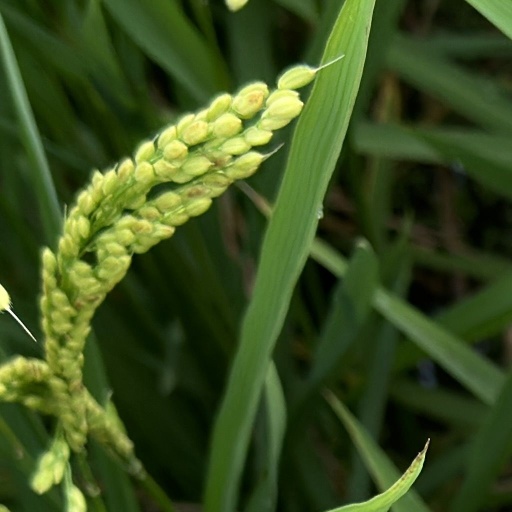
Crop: rice